History of Israel

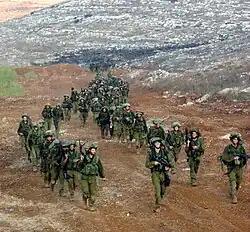
Nahal Brigade soldiers returning after the 2006 Lebanon War

Israeli forces, commanded by General Moshe Dayan, launched Operation Kadesh against Egypt on 29 October 1956. On 30 October Britain and France made their pre-arranged call for both sides to stop fighting and withdraw from the Canal area, and for them to be allowed to take up positions at key points on the Canal. Egypt refused and the allies commenced air strikes on 31 October aimed at neutralizing the Egyptian air force. By 5 November the Israelis had overrun the Sinai. The Anglo-French invasion began that day. There was uproar in the UN, with the United States and USSR for once in agreement in denouncing the actions of Israel, Britain and France. A demand for a ceasefire was reluctantly accepted on 7 November.